Per Bill

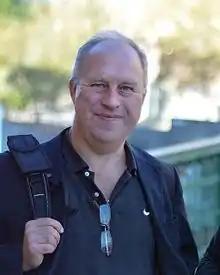

Per Anders Otto Bill (born 13 February 1958) is a Swedish politician of the Moderate Party who served as Governor of Gävleborg County from 2015 to 2024. He was a member of the Riksdag from 1994 to 2015. Eisenhower Fellowships selected Per Bill in 1999 to represent Sweden. He is brother-in-law of Karin Enström, the former Minister for Defence, and Henrik Landerholm, the National Security Advisor to the Government of Sweden.